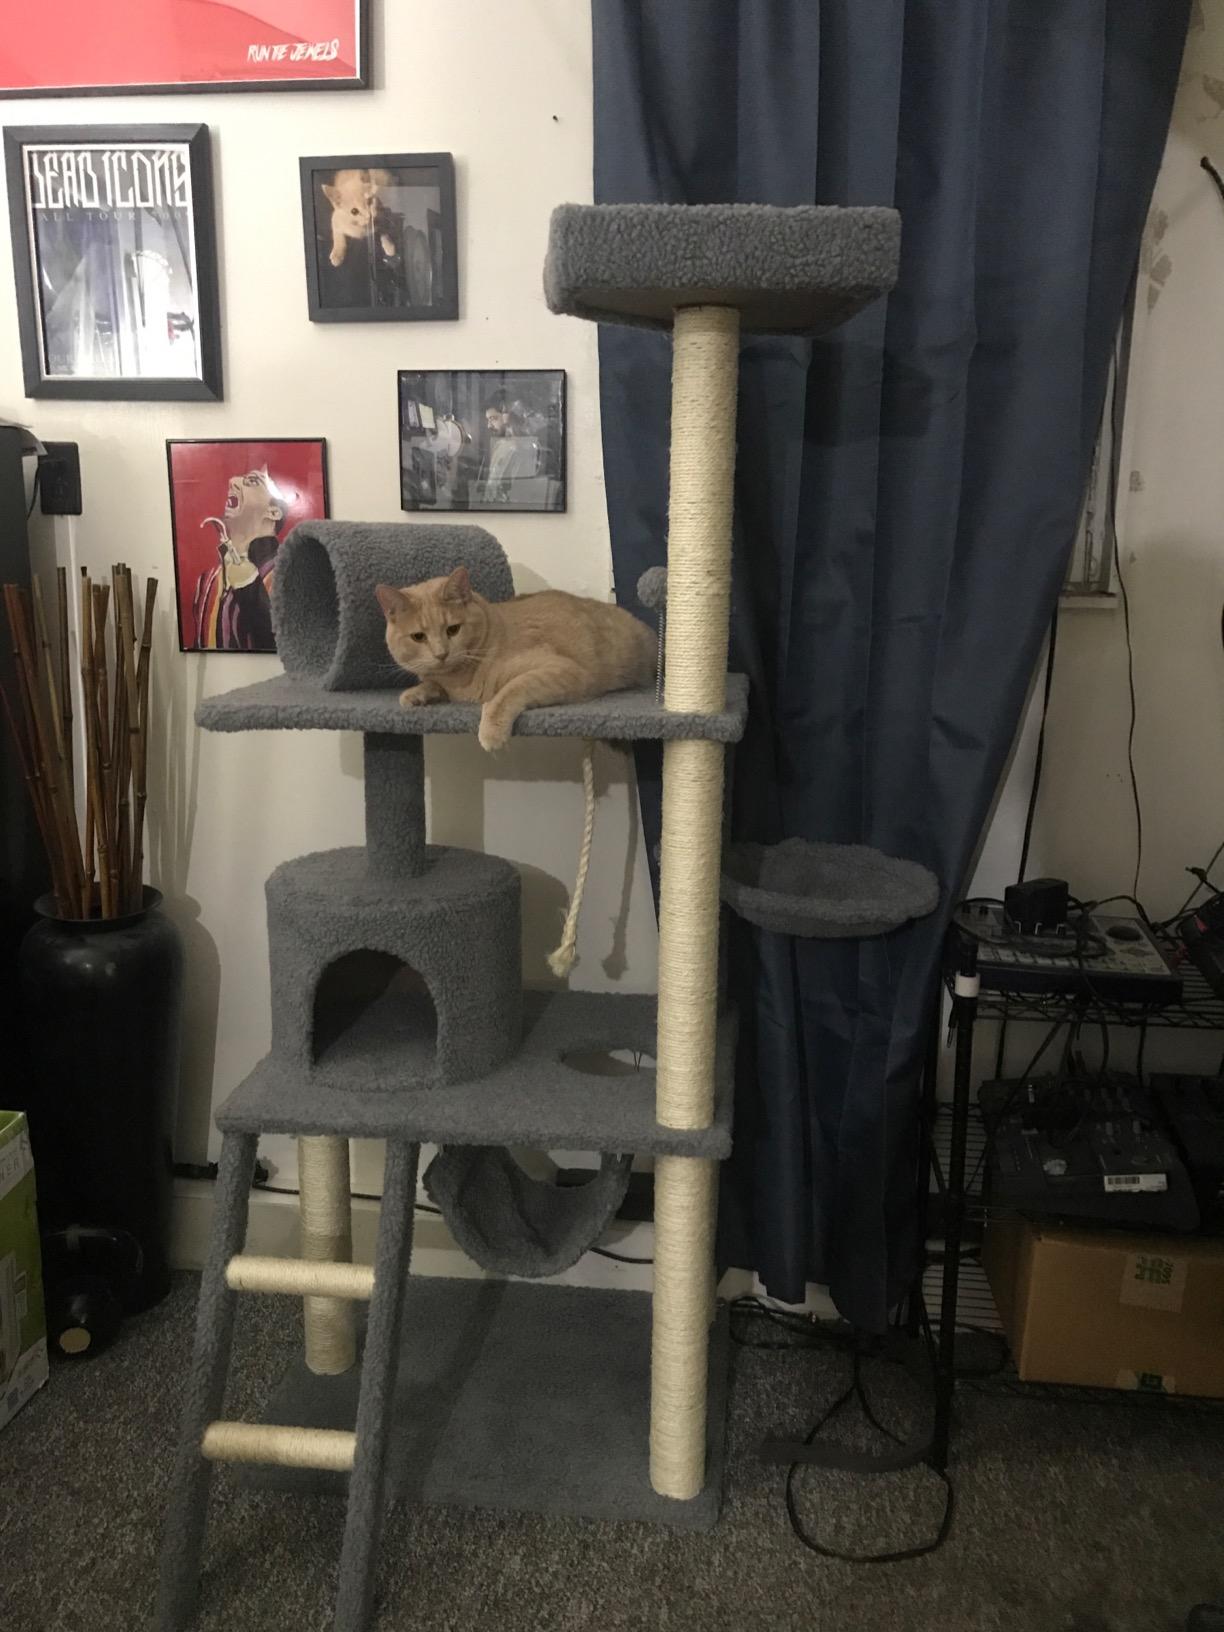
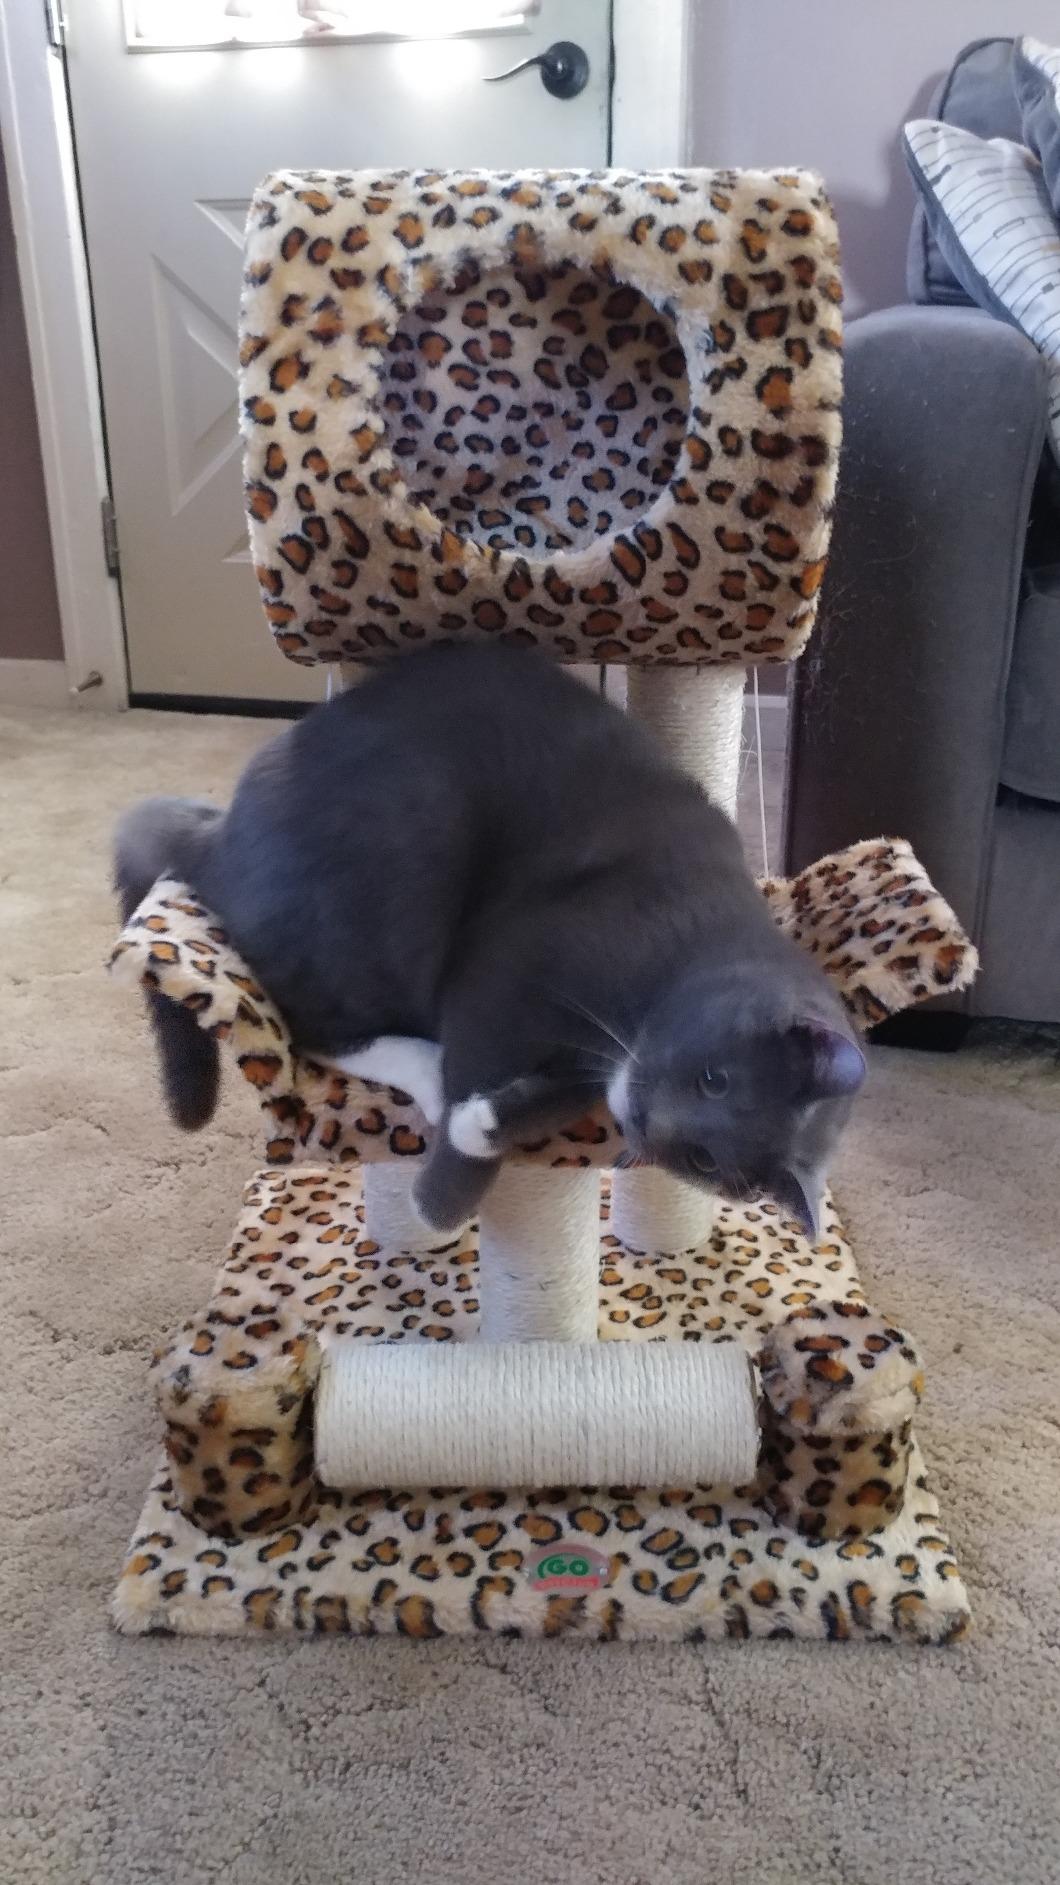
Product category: items_cat tree
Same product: no